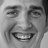
Emotion: happy